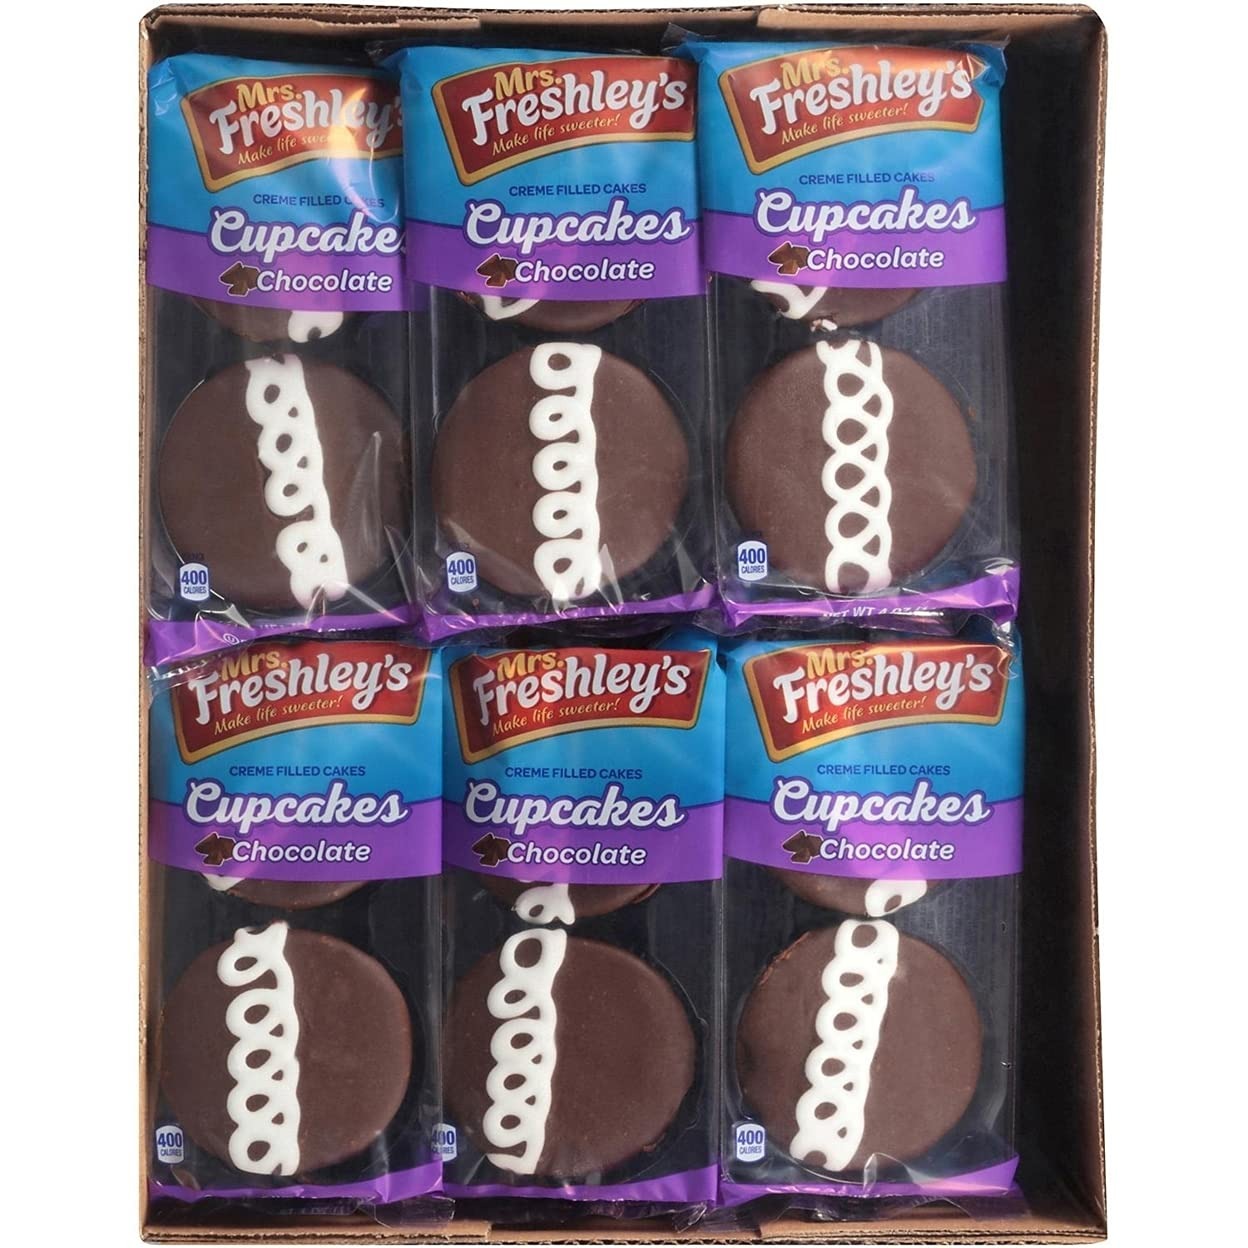
Item Name: Mrs. Freshley's Chocolate Cupcakes - 12/2 packs
Value: 48.0
Unit: Ounce

Price: 27.19